Pope John XXII

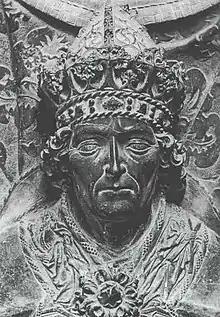
Emperor Louis IV

Upon his election, John gave 35,000 florins, of the 70,000 left to him by Clement V, to the cardinals that had voted for him. He was an excellent administrator and efficient at reorganizing the Catholic Church. He favored a regulation-heavy form of governance. John was known to have a temper, and involved himself in the politics and religious movements of many European countries in order to advance the interests of the papacy. He would routinely write to non-Catholic leaders asserting his authority over them.